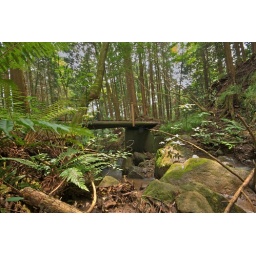
This is a bridge over nice, fresh water on the way to Minoge when descending from Mt. Oyama